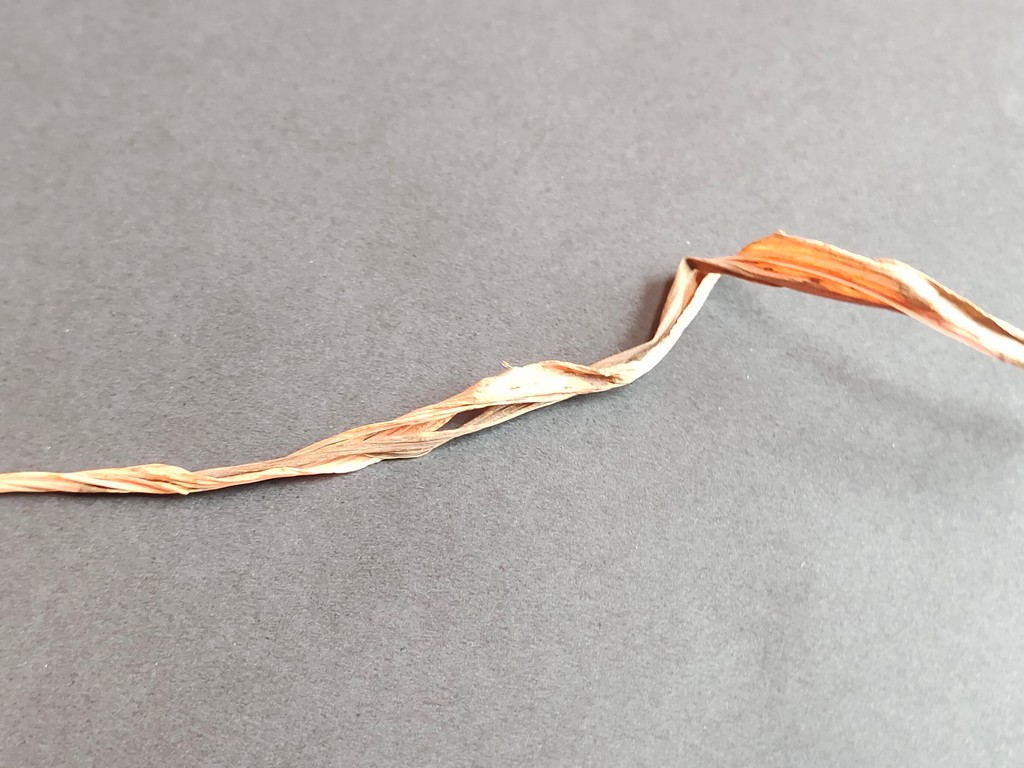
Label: Dried